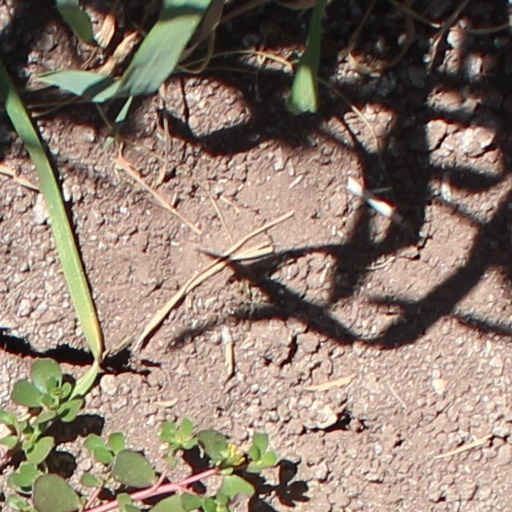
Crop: wheat